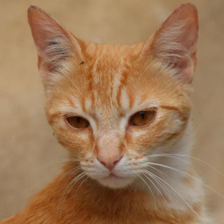
Label: animals